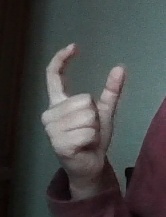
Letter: nun